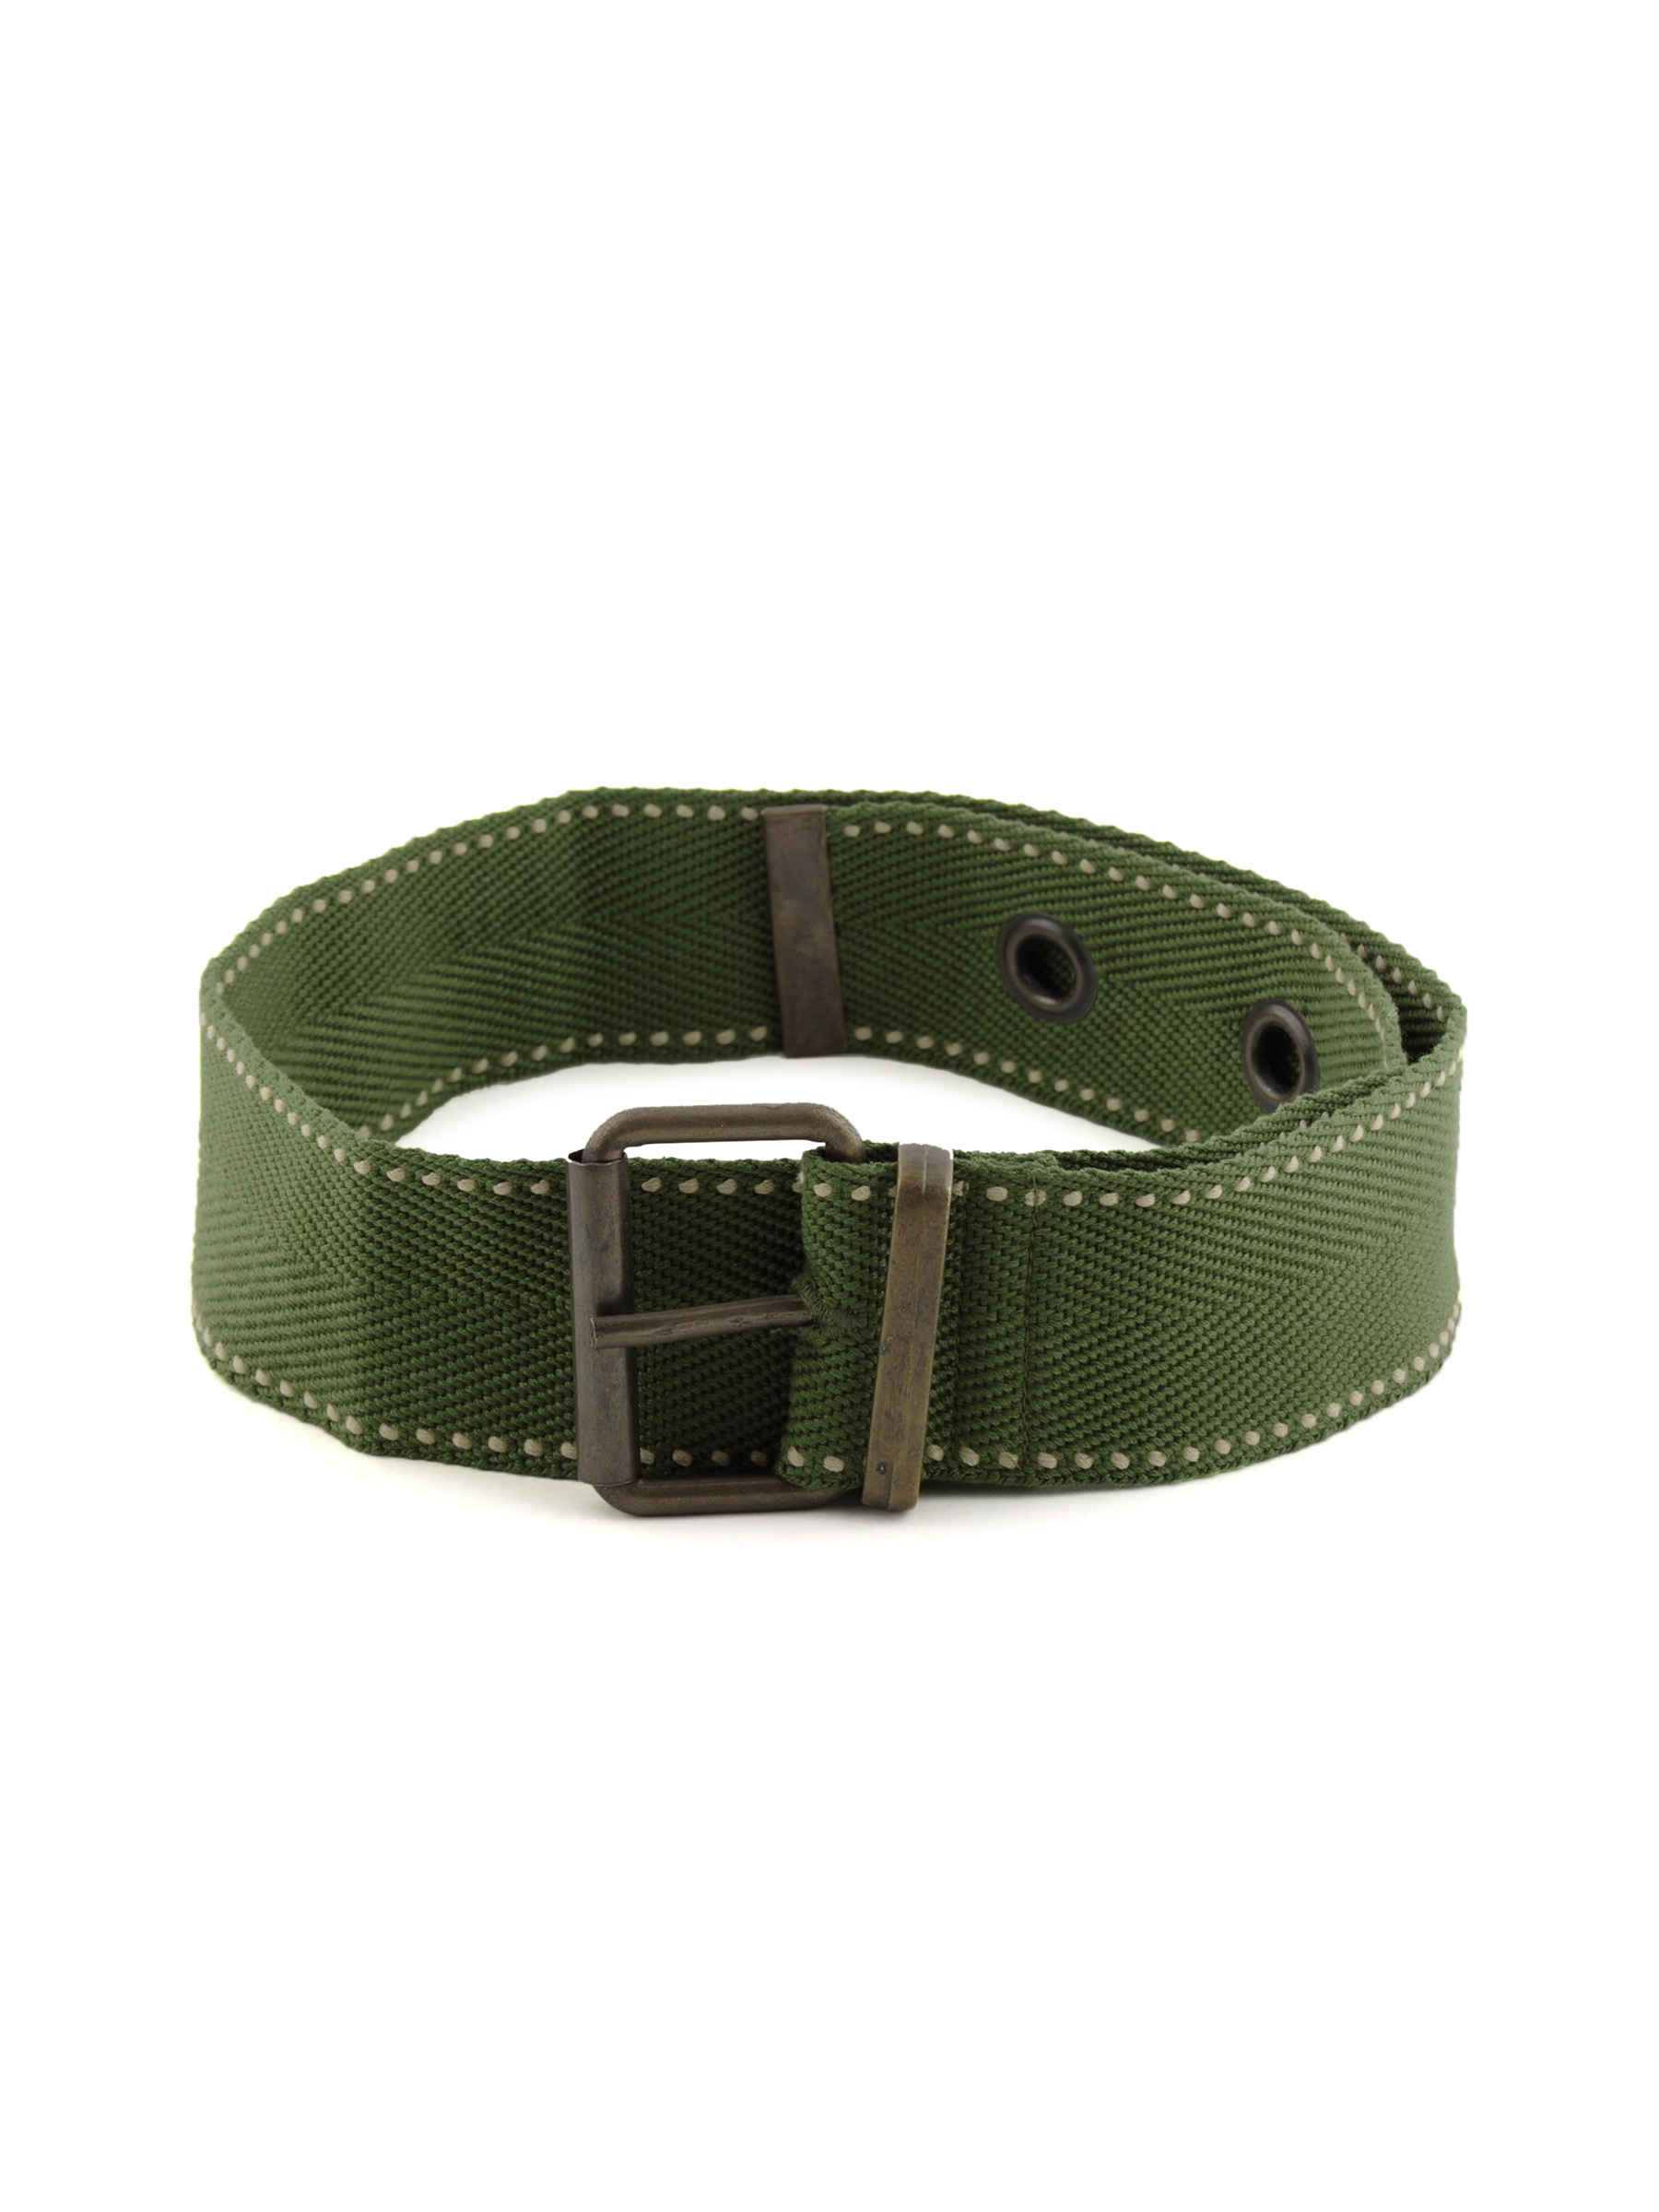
Peter England Men Casual Green Belt
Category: Accessories / Belts / Belts
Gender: Men
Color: Green
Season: Summer 2011
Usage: Casual